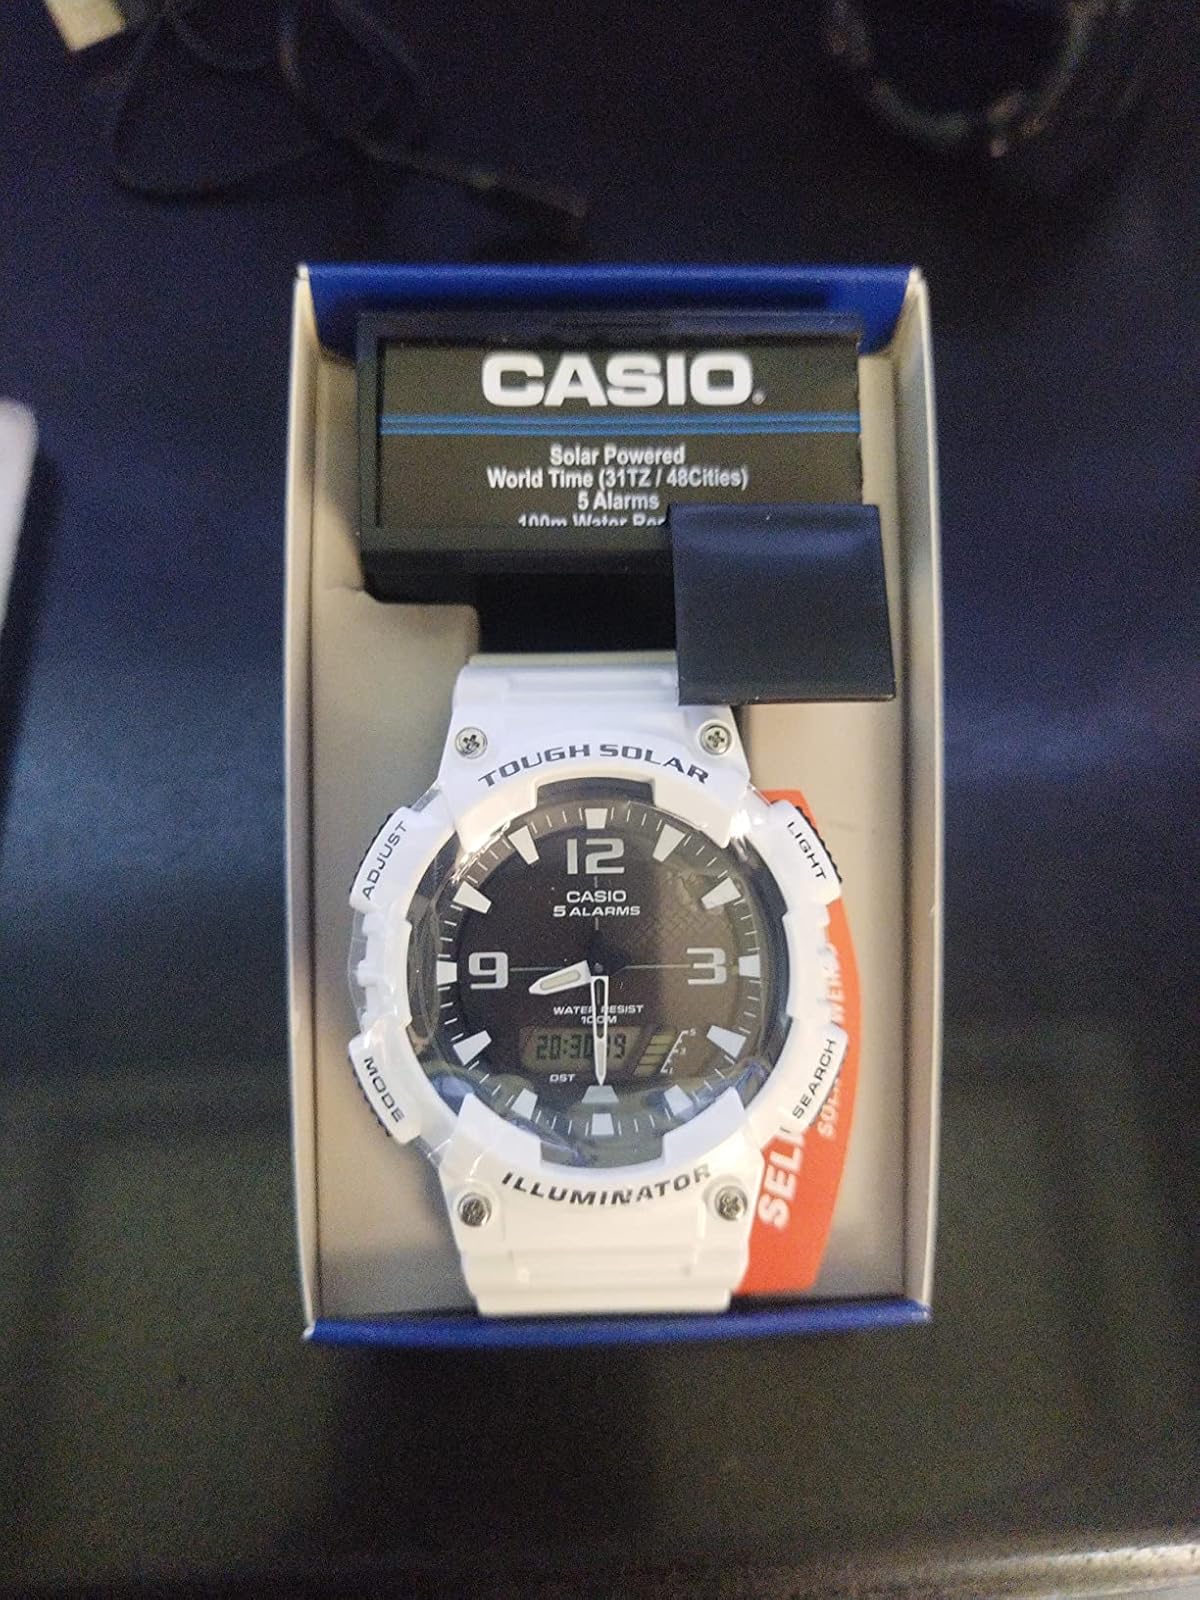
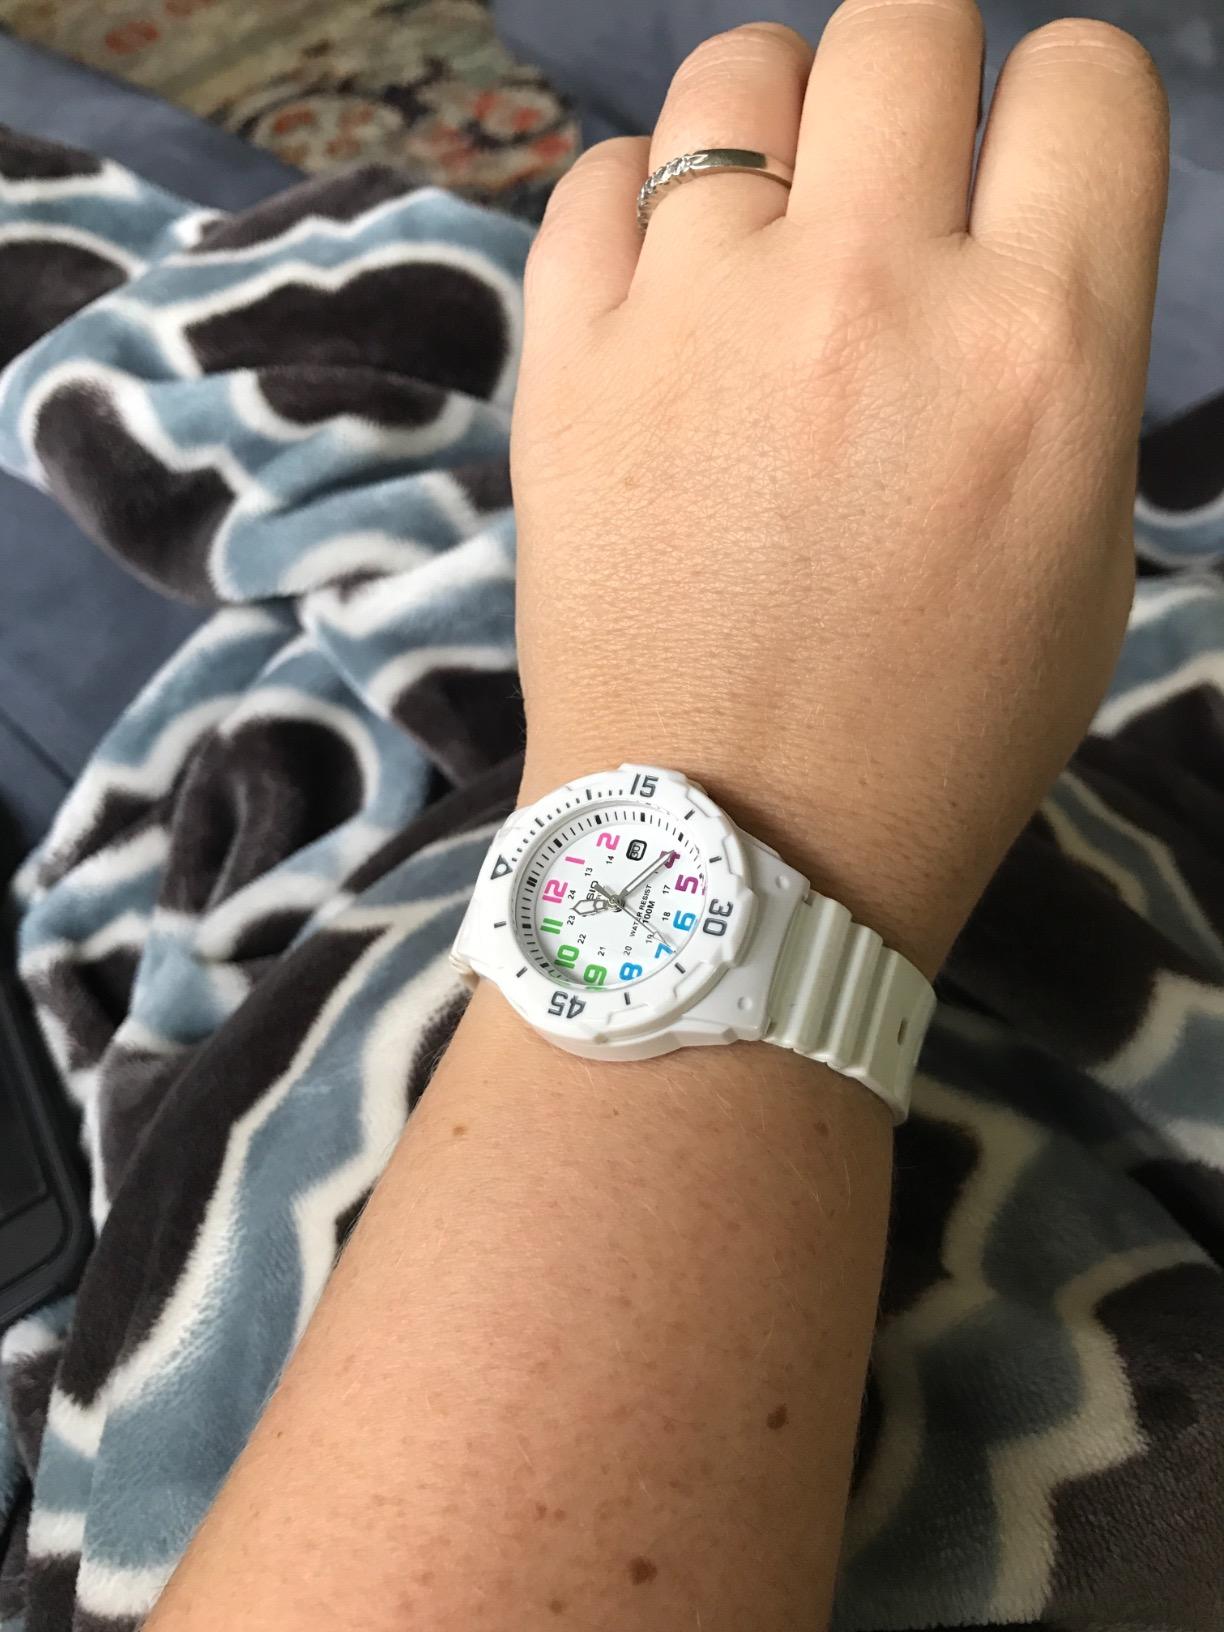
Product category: accessories_watch
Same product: no